Serengeti

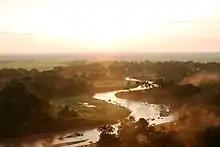
River and the Serengeti plains

The Serengeti has some of East Africa's finest game areas. Besides being known for the great migration, the Serengeti is also famous for its abundant large predators. The ecosystem is home to over 3,000 lions, 1,000 African leopards, and 7,700 to 8,700 spotted hyenas ("Crocuta crocuta)." The East African cheetah is also present in Serengeti.